Suspiria (2018 film)

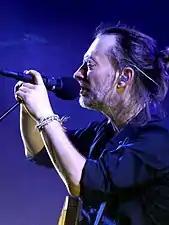

Like its predecessor, "Suspiria" was shot on 35mm film stock. Cinematographer Sayombhu Mukdeeprom, who had previously worked on Guadagnino's "Call Me by Your Name" (2017), shot the film exclusively on Kodak Vision3 500T 5219, without correction filters. To achieve a 1970s-style effect, the film uses slow motion and numerous camera zooms typical of the period, including recurrent use of snap zooms.